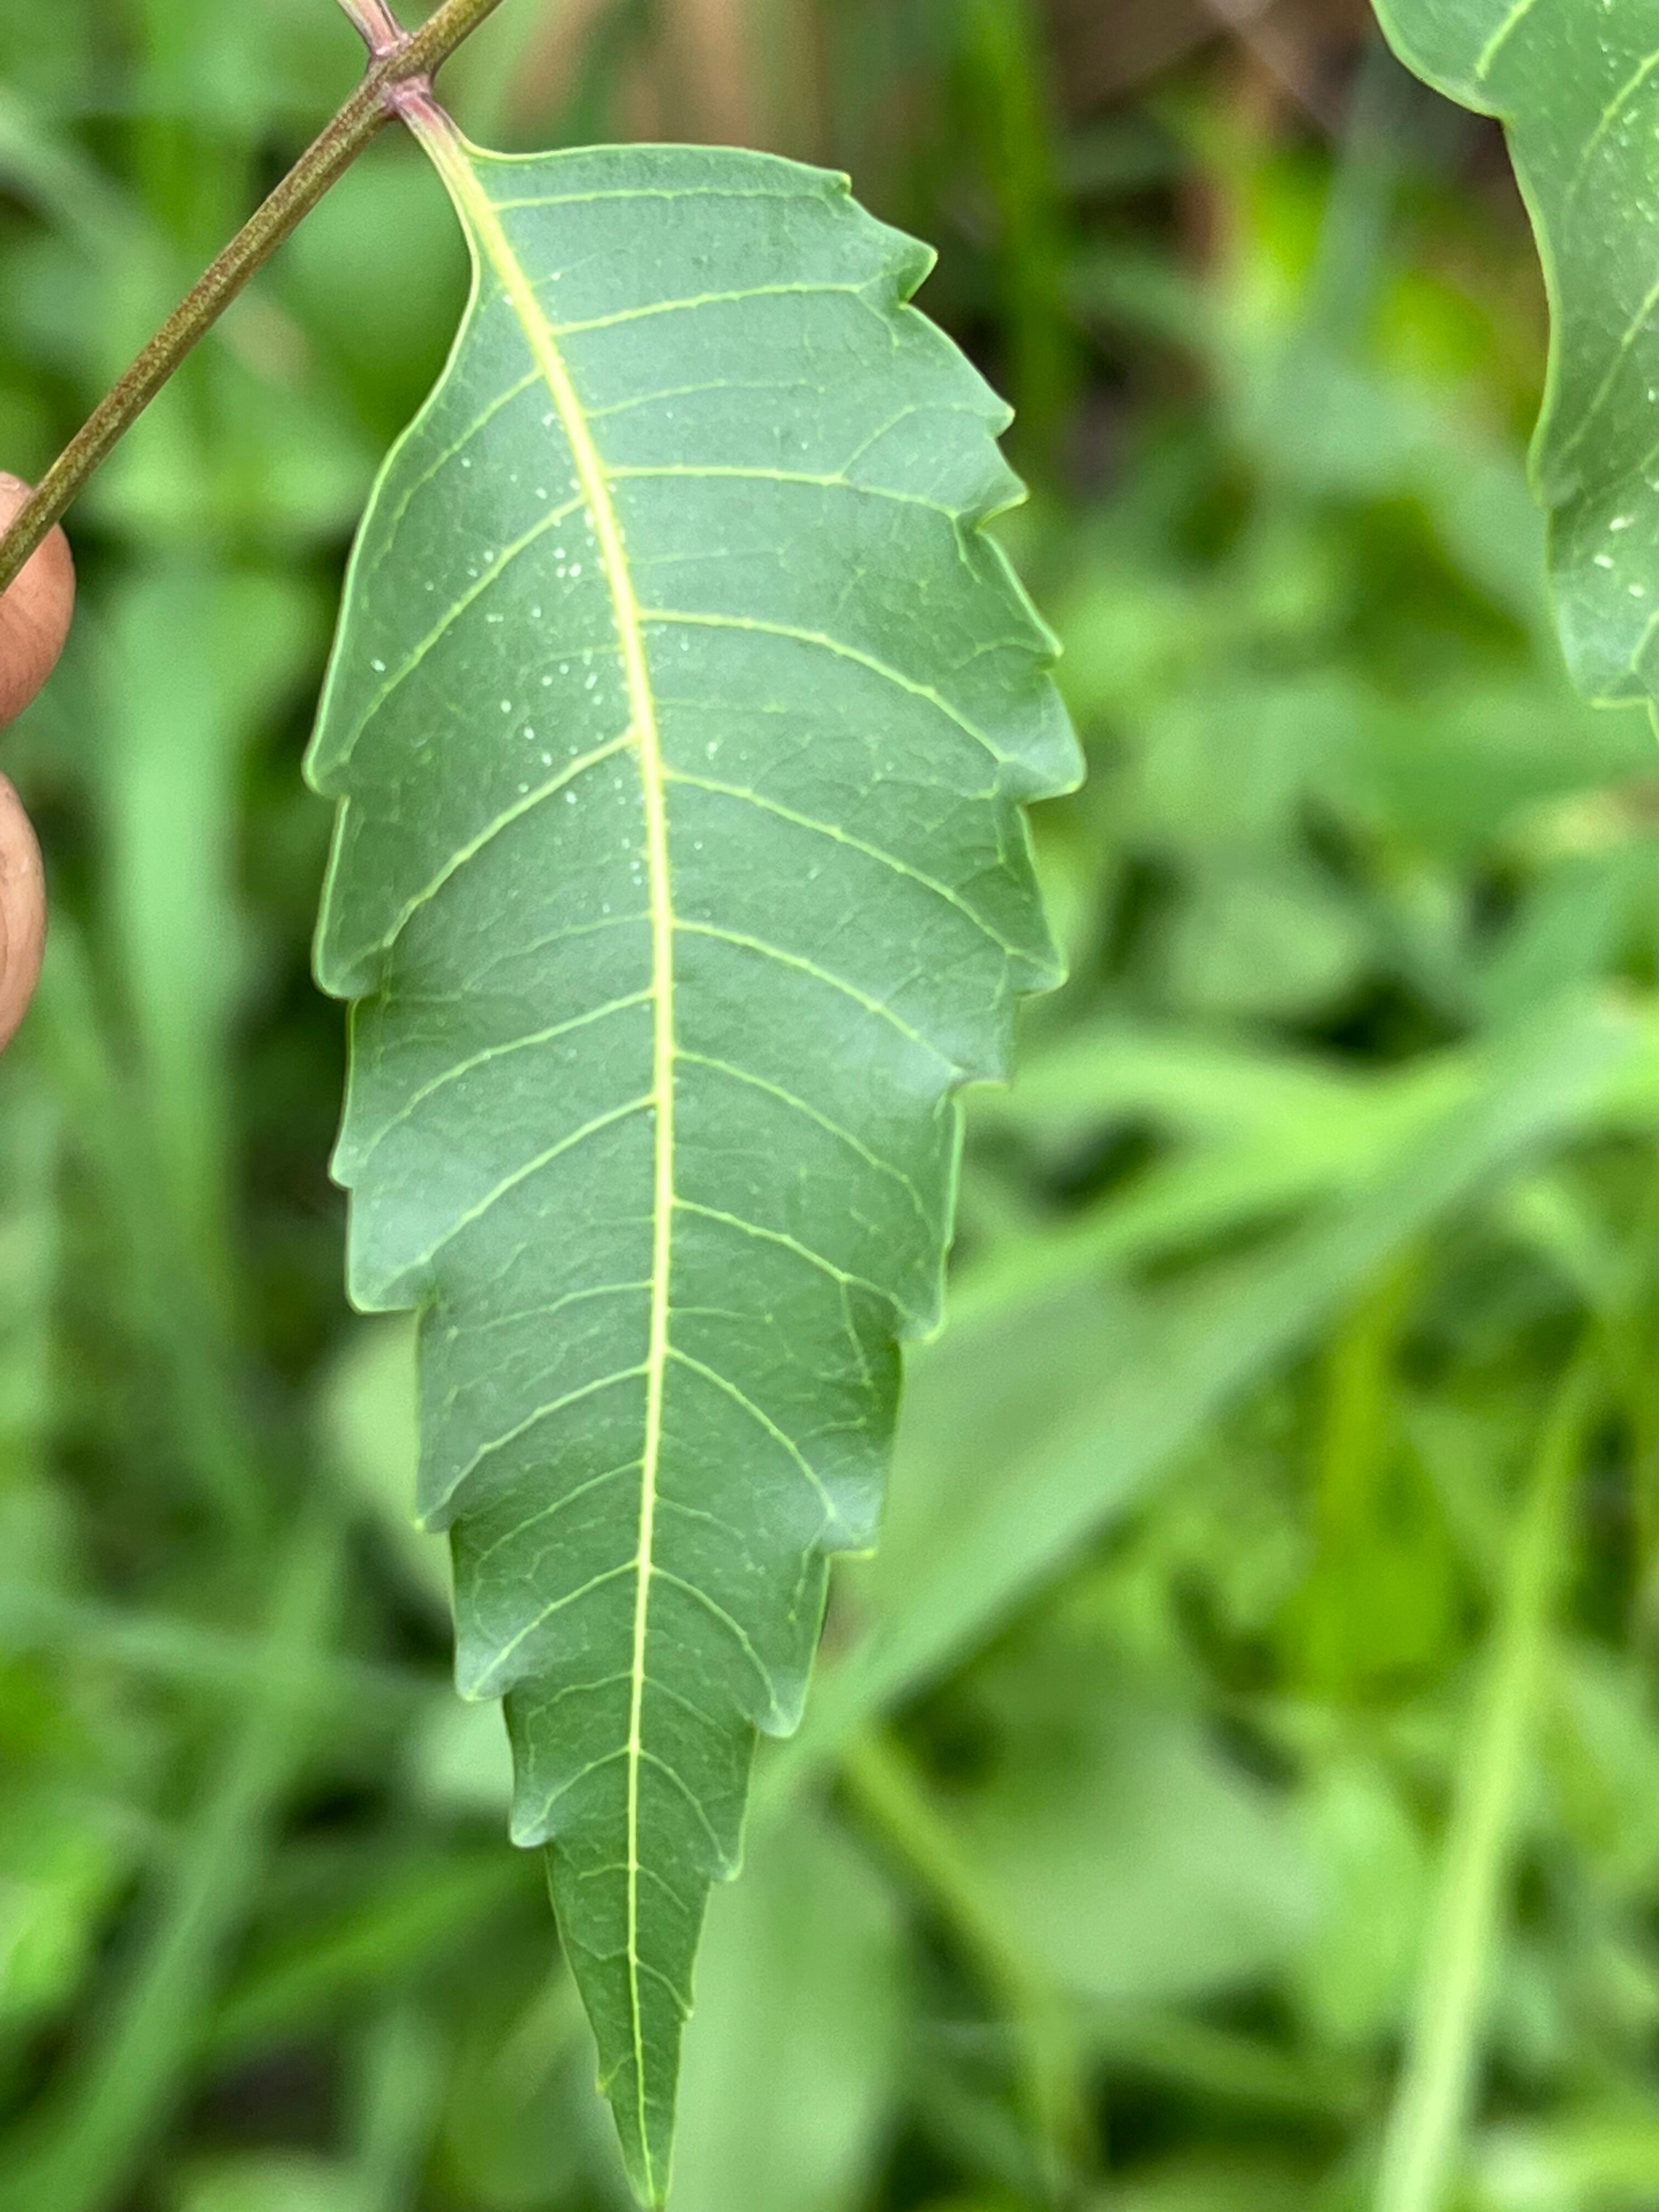
Plant species: azadirachta-indica